Indrapuri, Aceh Besar

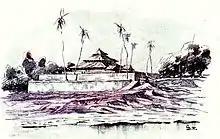
The mosque of Indrapuri, 1896

Indrapuri is an administrative district ("kecamatan") in Aceh Besar Regency, in Aceh Province of Indonesia. It lies to the southeast of the city of Banda Aceh.